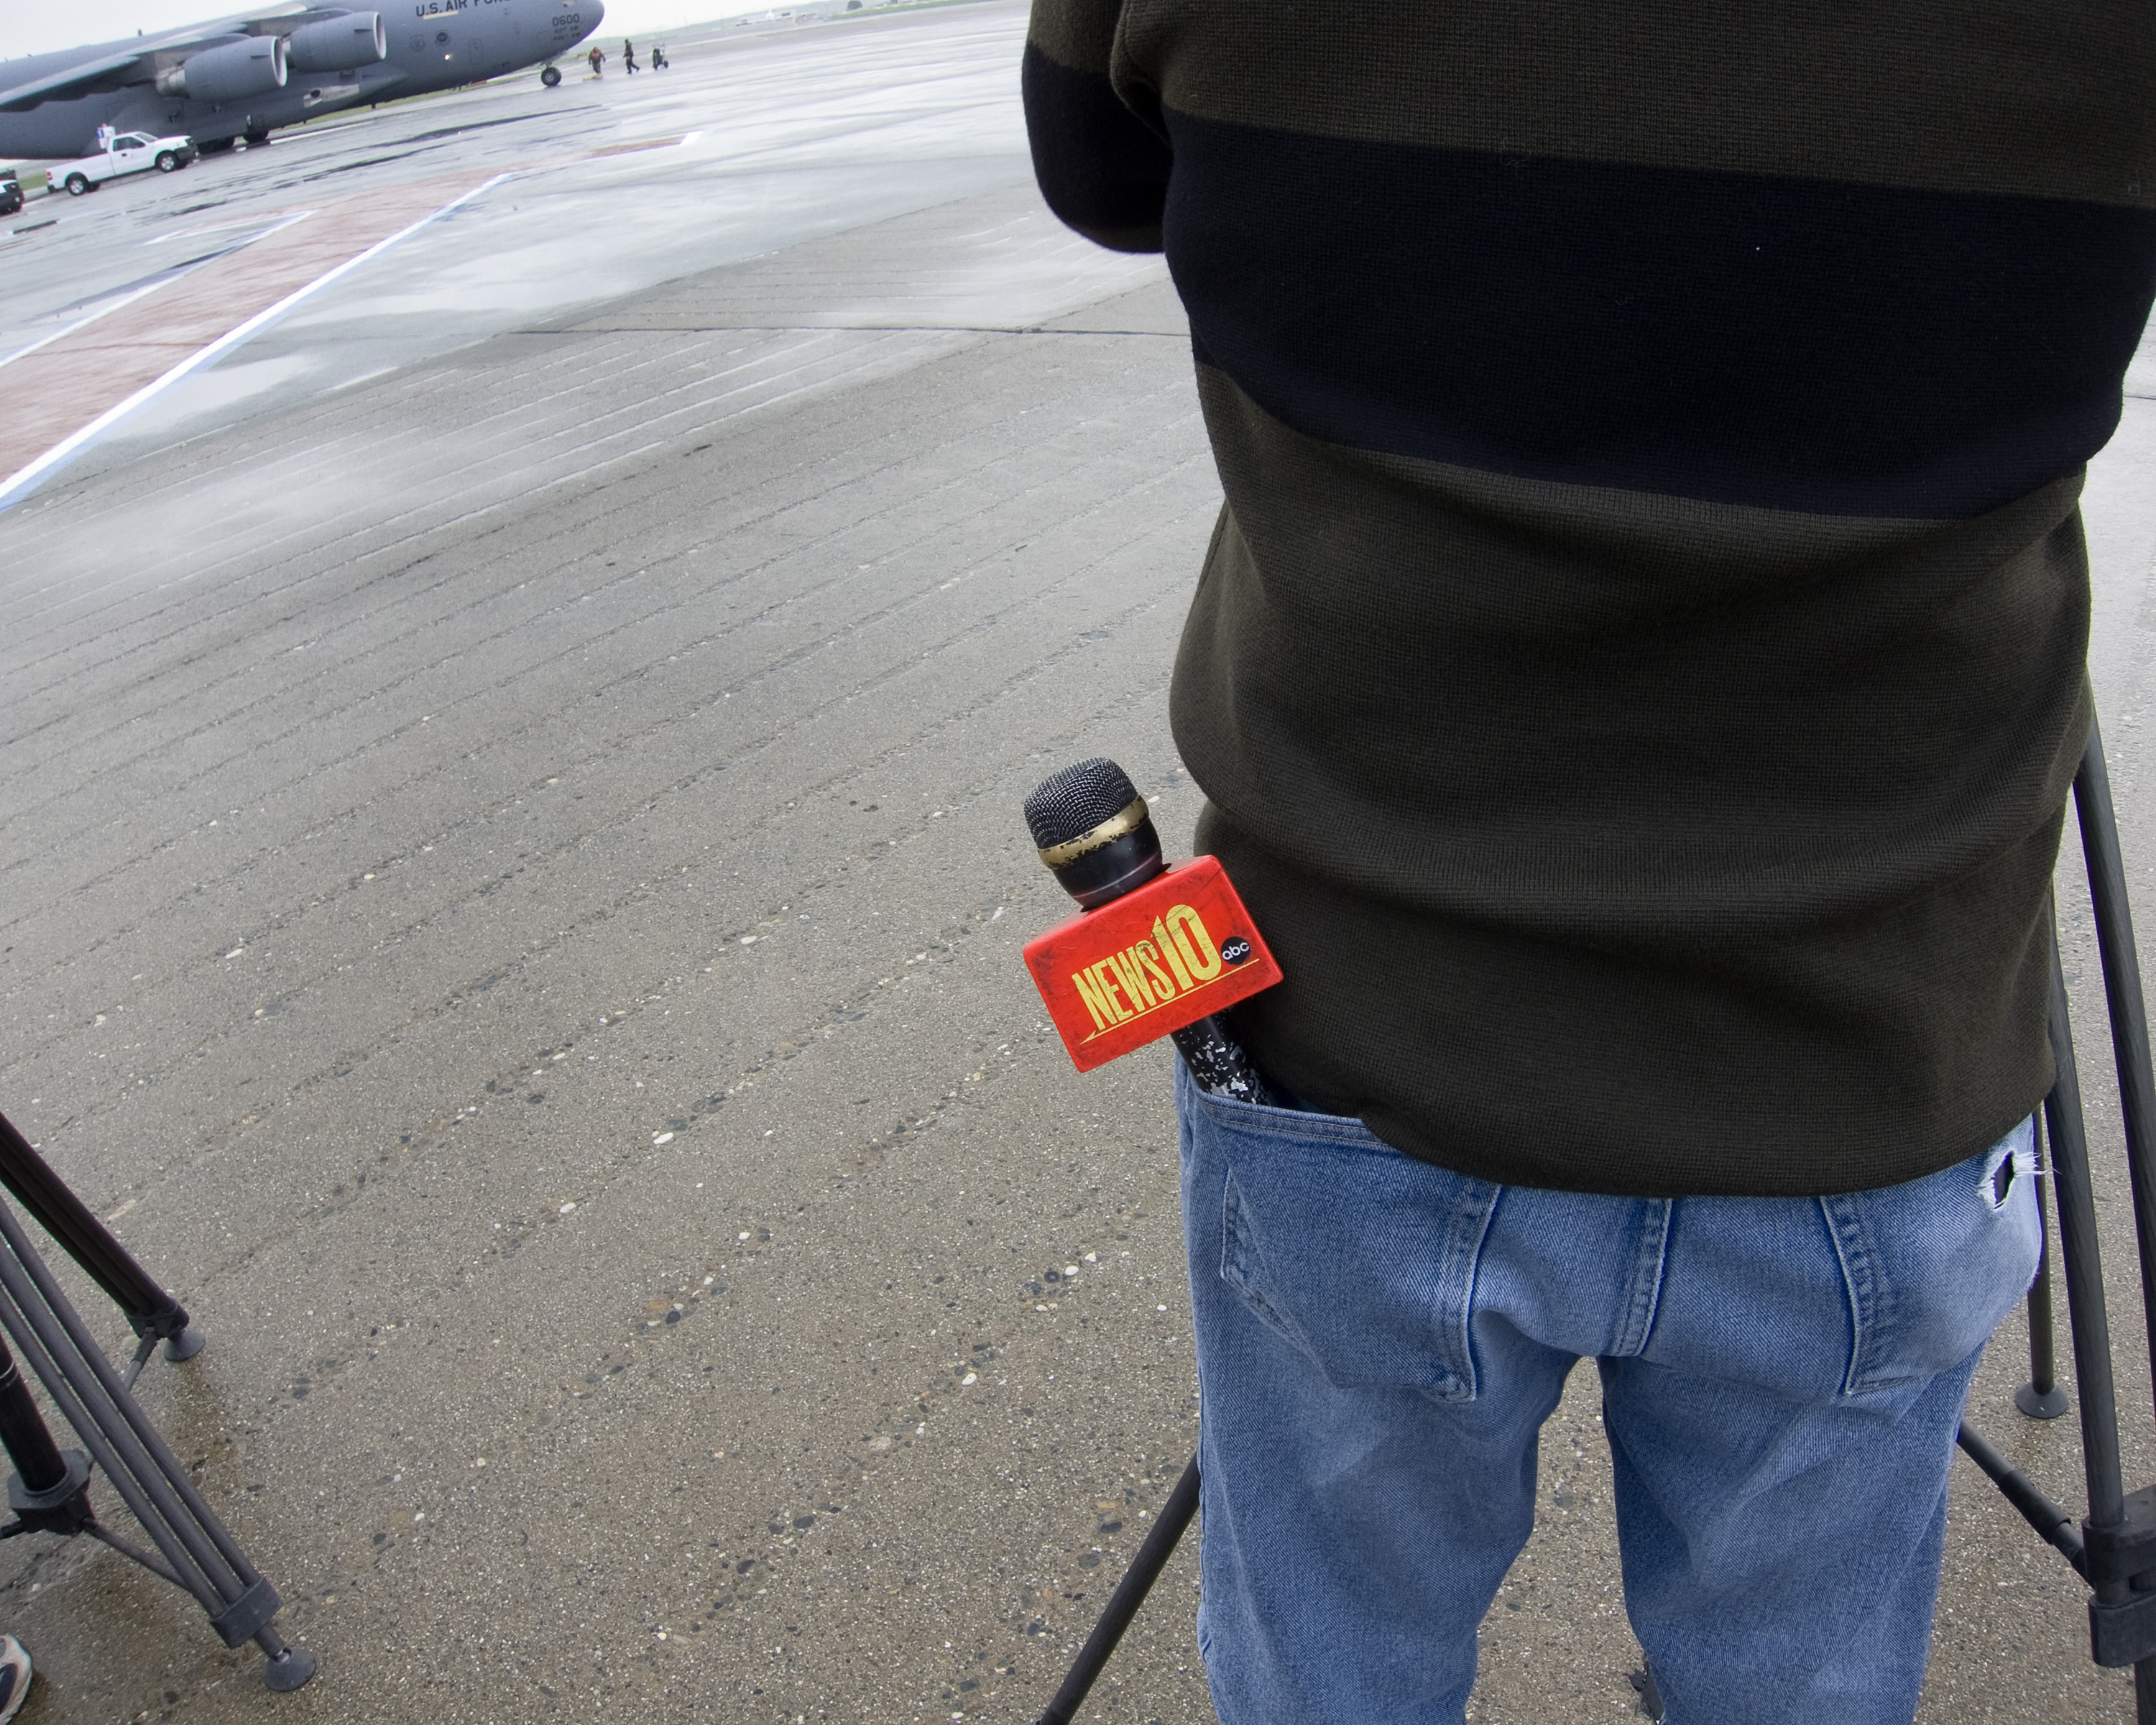
car, wheel, asphalt, vehicle, tire, angle, auto part, mode of transport, automotive exterior, automotive tire, automotive wheel system